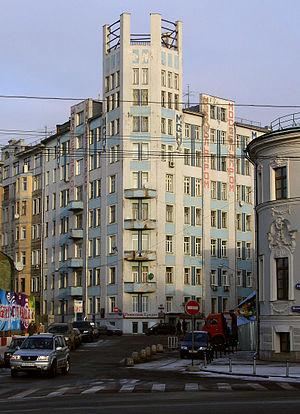
L’architecture constructiviste est un mouvement architectural qui s'est développé en Union soviétique dans les années 1920 et 1930. Elle allie une technologie et une ingénierie avancées avec une optique communiste affirmée. Alors que ce mouvement se divisait en plusieurs factions rivales, il fit éclore de nombreux projets originaux et réussit à mener à bien des réalisations, avant de tomber en disgrâce autour de 1932. Sa production a cependant eu une influence considérable sur l'architecture par la suite.